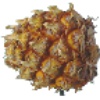
Label: Pineapple Mini 1